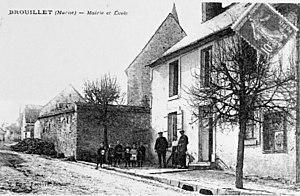
sur une vue ancienne.
Brouillet est une commune française, située dans le département de la Marne en région Grand Est.